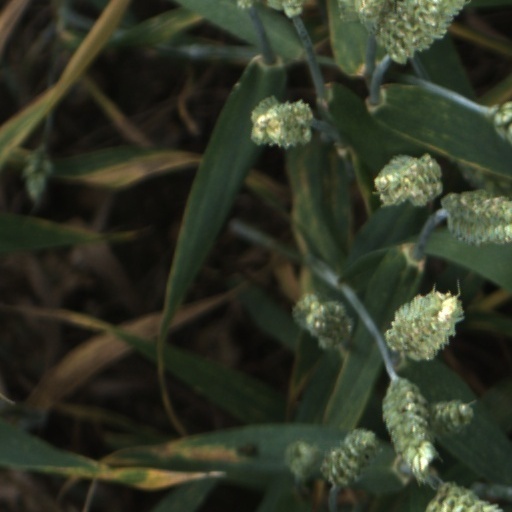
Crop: wheat